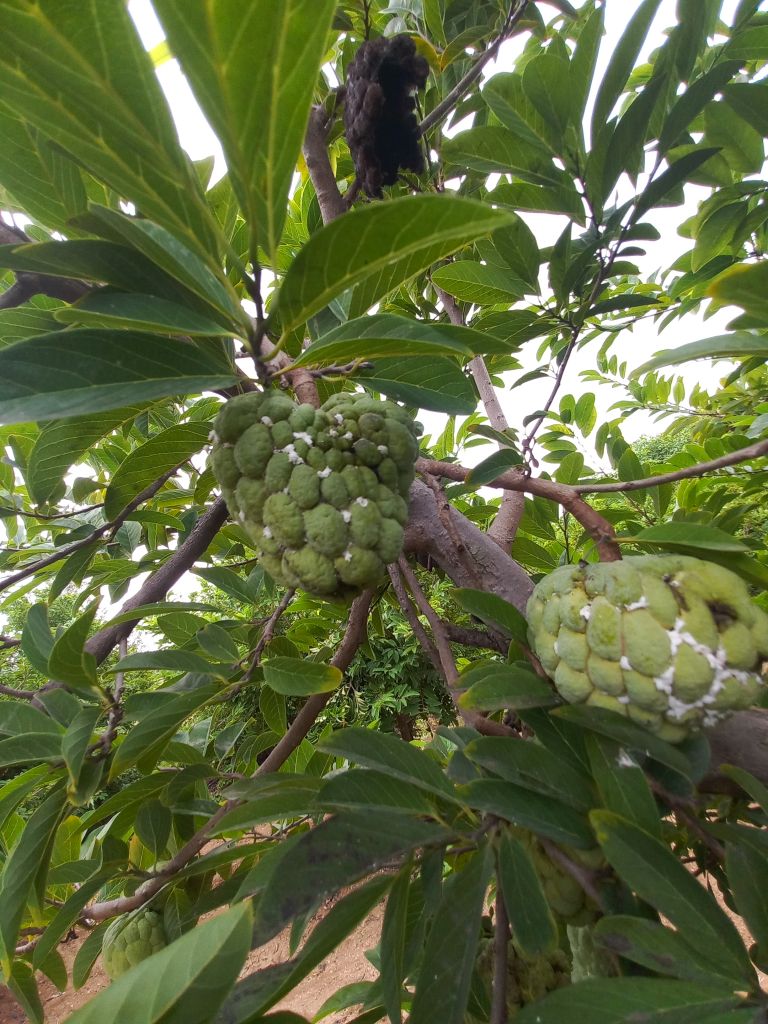
Disease label: Mealy Bug